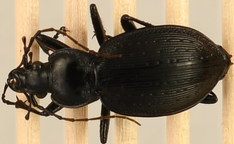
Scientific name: Carabus goryi
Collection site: Great Smoky Mountains National Park NEON (GRSM), plot GRSM_022